Applied improvisation

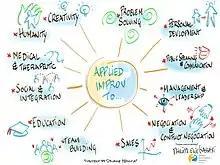
Uses of applied improvisation

Applied improvisation sees use in consulting and corporate training, particularly in the areas of sales and leadership. Applied improvisation is also often used in design thinking, service design, and UX design.